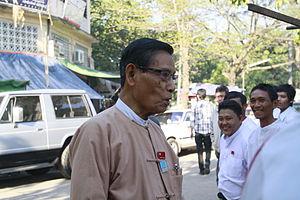
Tin Oo est un général birman en retraite, ancien commandant en chef des forces armées birmanes, activiste pro-démocratique et l'un des dirigeants de la ligue nationale pour la démocratie.